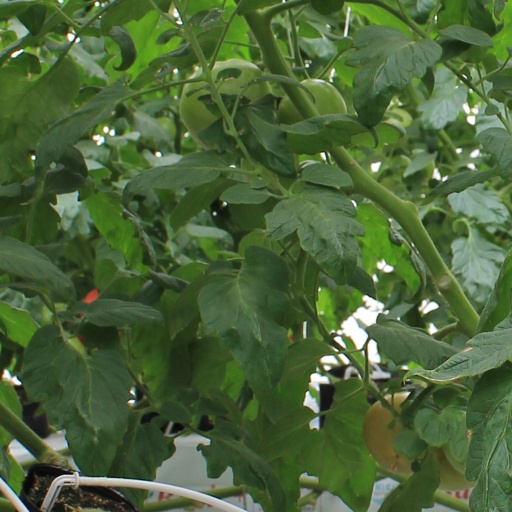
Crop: tomato